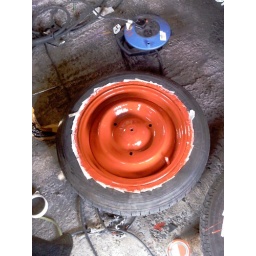
The wheels were are re-painted in bright red to contrast the matte black bodywork